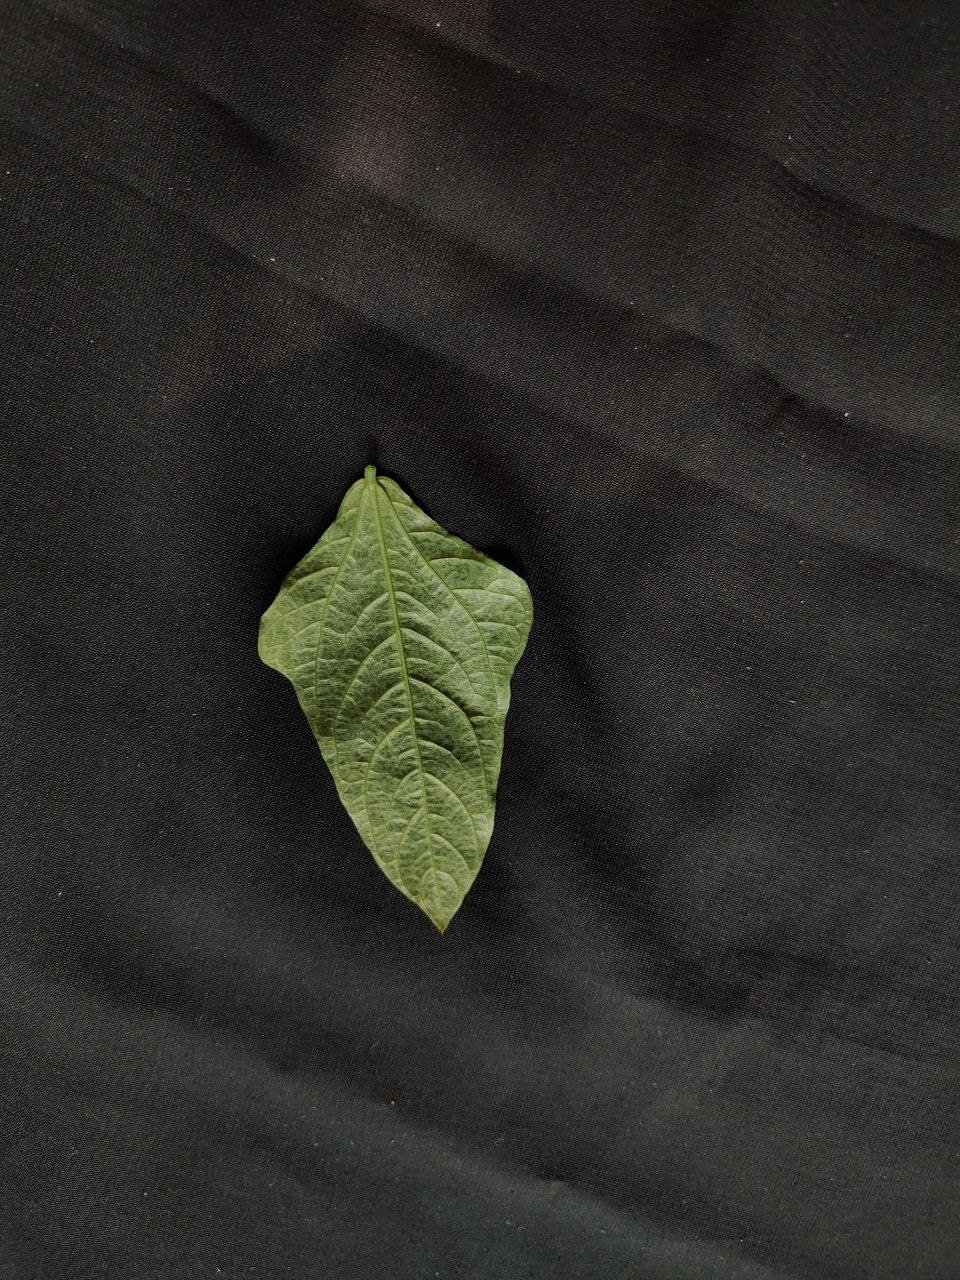
Crop: cowpea
Leaf condition: Mosaic Virus